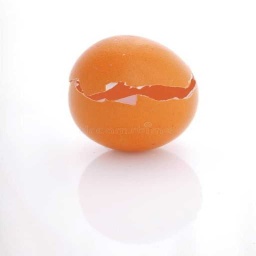
Label: eggshells